HMS Glasgow (F88)

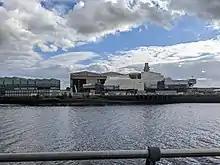
HMS "Glasgow" in August 2022

Commissioning was initially anticipated by late 2026 to be followed by a work-up period prior to reaching initial operating capability.